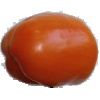
Label: Pepper Orange 1